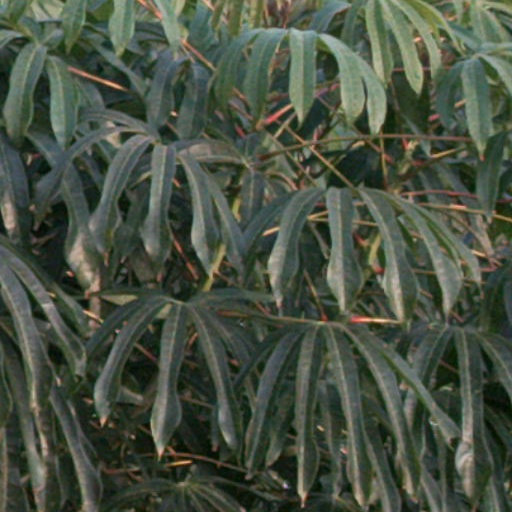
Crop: cassava